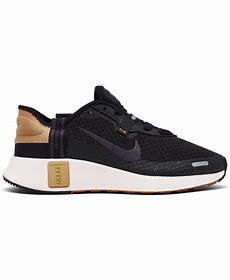
Brand: Nike
Model: Reposto